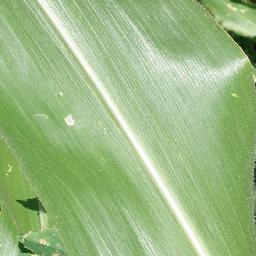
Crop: corn
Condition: (maize)_healthy